Villa Torlonia (Rome)

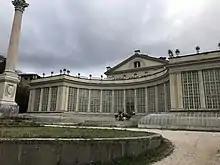
Teatro Villa Torlonia in January 2019

Between 1802 and 1806 Valadier turned the main building into a palace, and transformed other buildings. He also laid out the park with symmetrical avenues around the palace. Numerous works of classical art, many of which were sculptures, were purchased to furnish the palace. Following the death of Giovanni, Alessandro commissioned the painter and architect Giovan Battisti Caretti in 1832 to further develop the property. In addition to expanding the buildings, Caretti constructed several buildings in the park. These included the False Ruins, the Temple of Saturn, and the "Tribuna con Fontana".